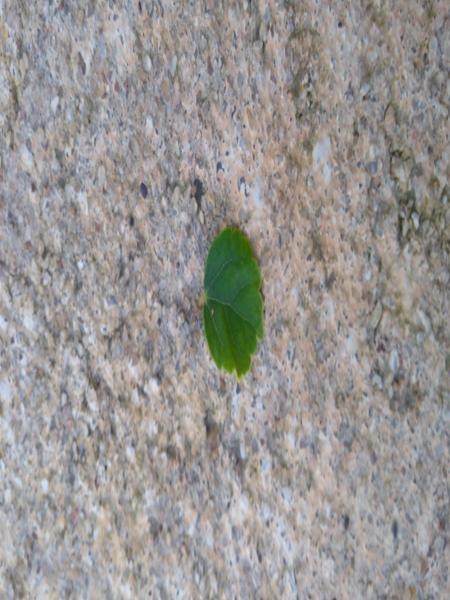
Plant: Hibiscus